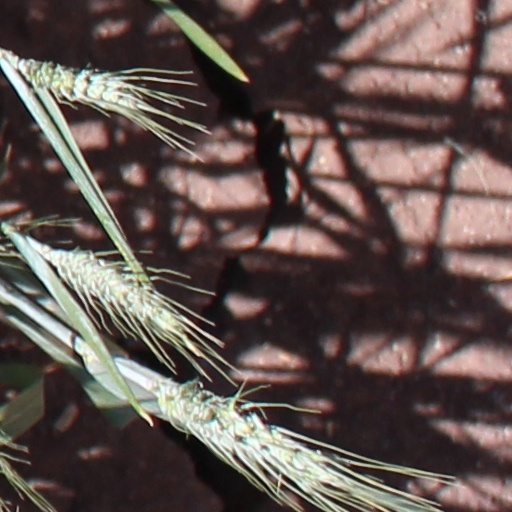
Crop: wheat